CasualtyXHolby

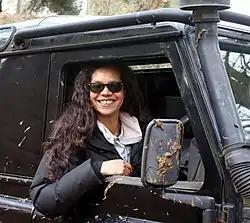
Viewers learn that "Casualty" character Elle Gardener, played by Jaye Griffiths ("pictured"), was involved in a crossover romance with "Holby City" character Ric Griffin, played by Hugh Quarshie.

The crossover allows characters from both shows to interact with one another, as they react to the cyberattack and the effect it has on the hospital. Harper pointed out in his blog that viewers assume that all the staff know each other and have worked together off-screen, so when they see these interactions it is "entirely organic and yet jolting and exciting when you see it on screen!" A predominant story in the episodes follows consultants Connie Beauchamp and Jac Naylor coming into conflict, as they attempt to save the lives of two of their colleagues after separate incidents. With only one theatre available, Connie and Jac are forced to decide who takes priority. Harper picked out the Connie/Jac storyline as a favourite, saying "It's always delicious to see Connie and Jac together, it's scalpels at dawn when those two meet, with their shared history and rivalry from when Connie, now a "Casualty" character, was in "Holby". She used to be Jac's boss – now they are competing alphas and Jac doesn't let her forget it!" Mealing told Tyler ("Inside Soap") that viewers would get the response they wanted – a clash between "two very strong women" during the episodes.